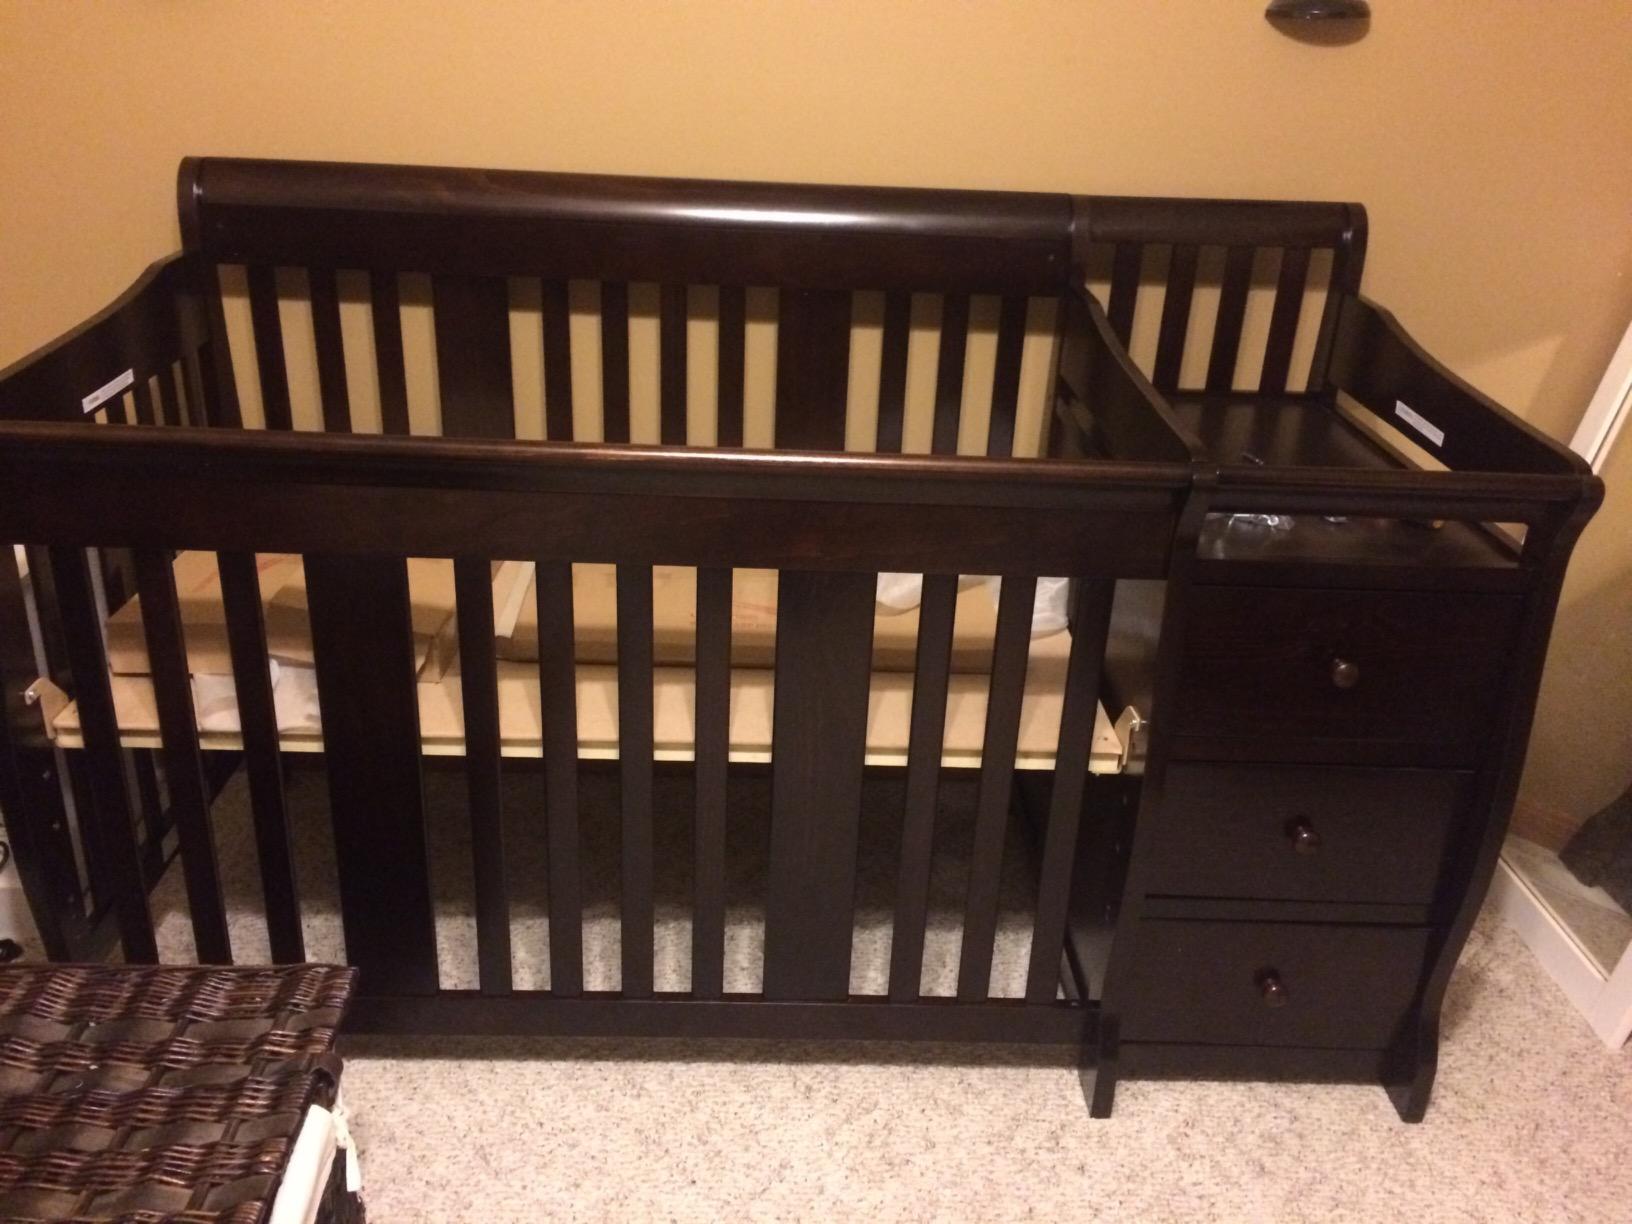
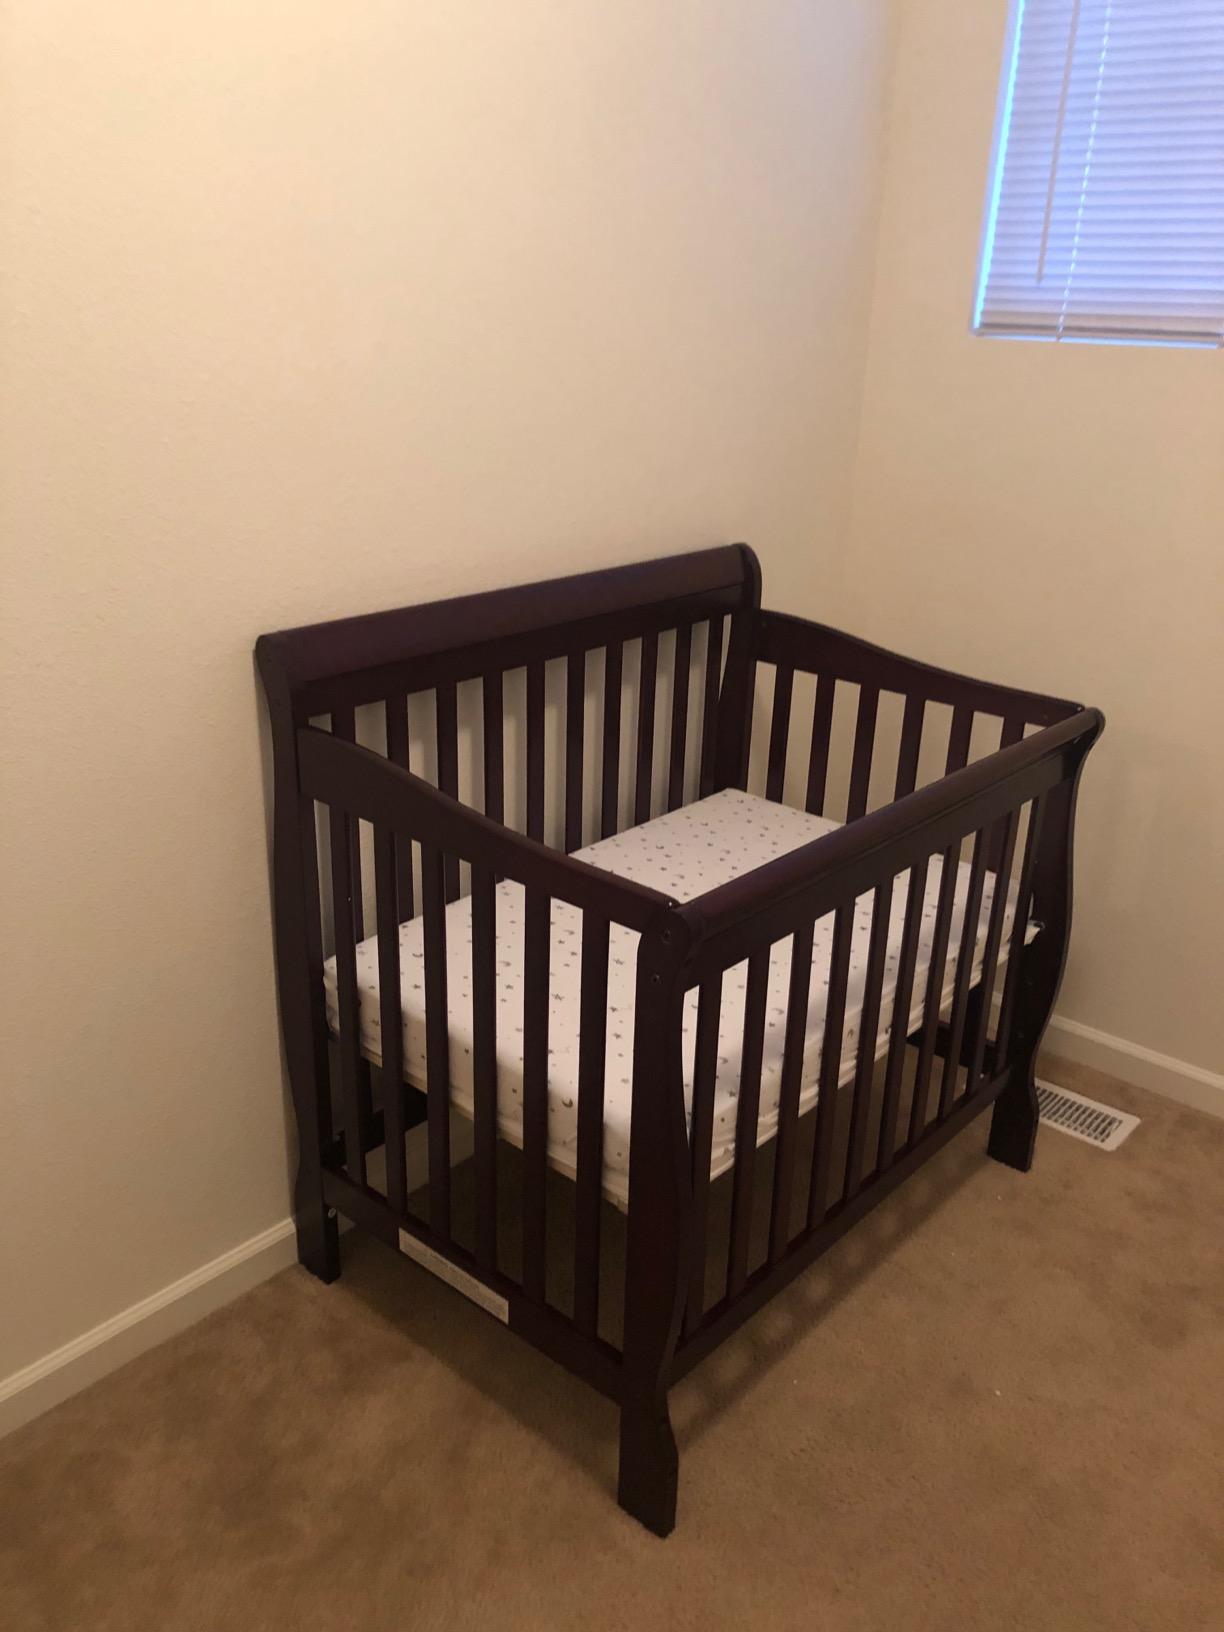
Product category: products_crib
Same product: no